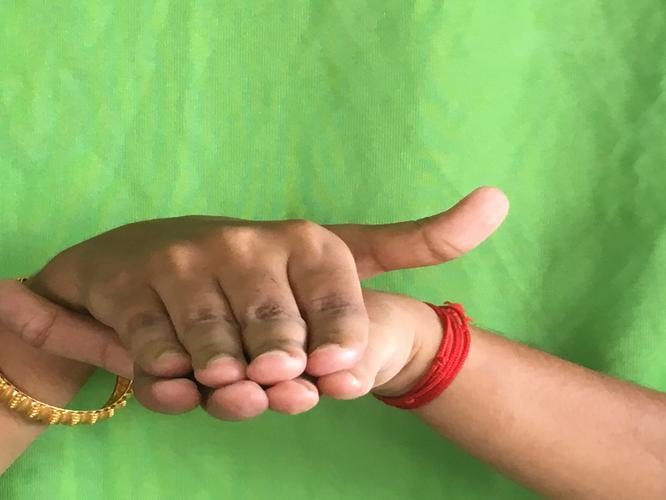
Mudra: Matsya
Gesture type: double_hand